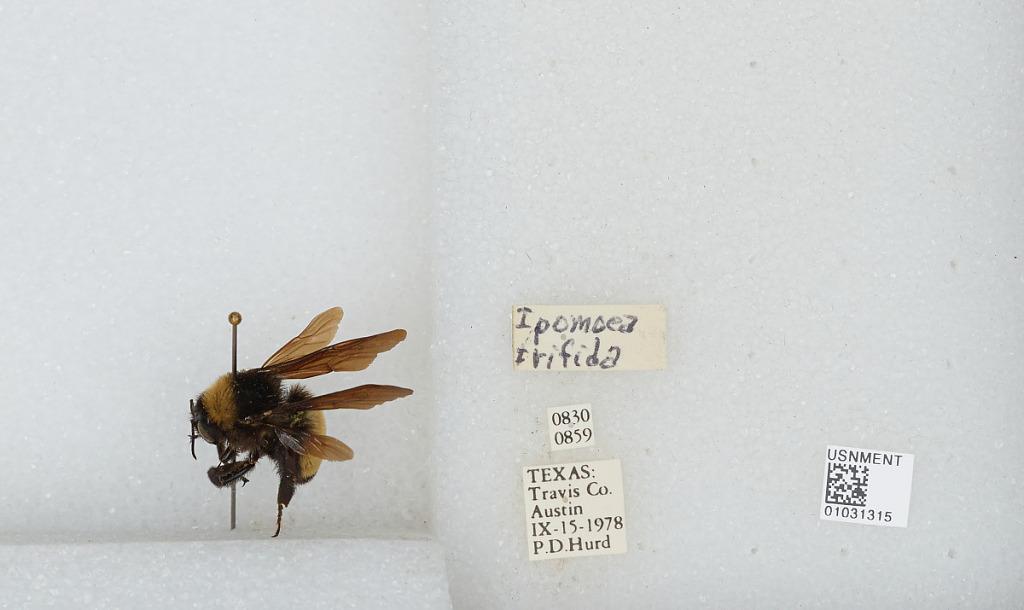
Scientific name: Bombus (Fervidobombus) pensylvanicus pensylvanicus (De Geer)
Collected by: P. Hurd
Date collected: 1978-9-15
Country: United States
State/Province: Texas
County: Travis
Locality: Austin